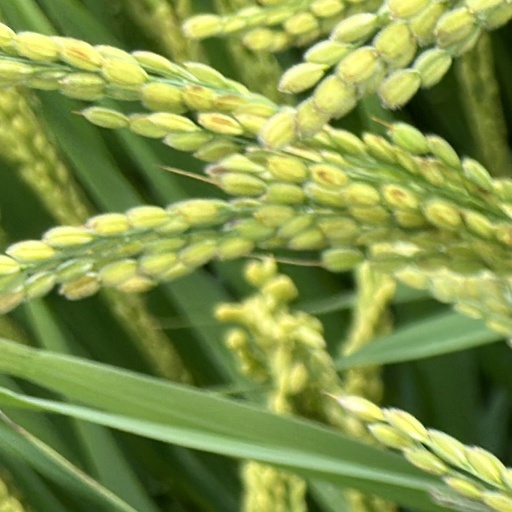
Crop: rice